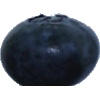
Label: Blueberry 1